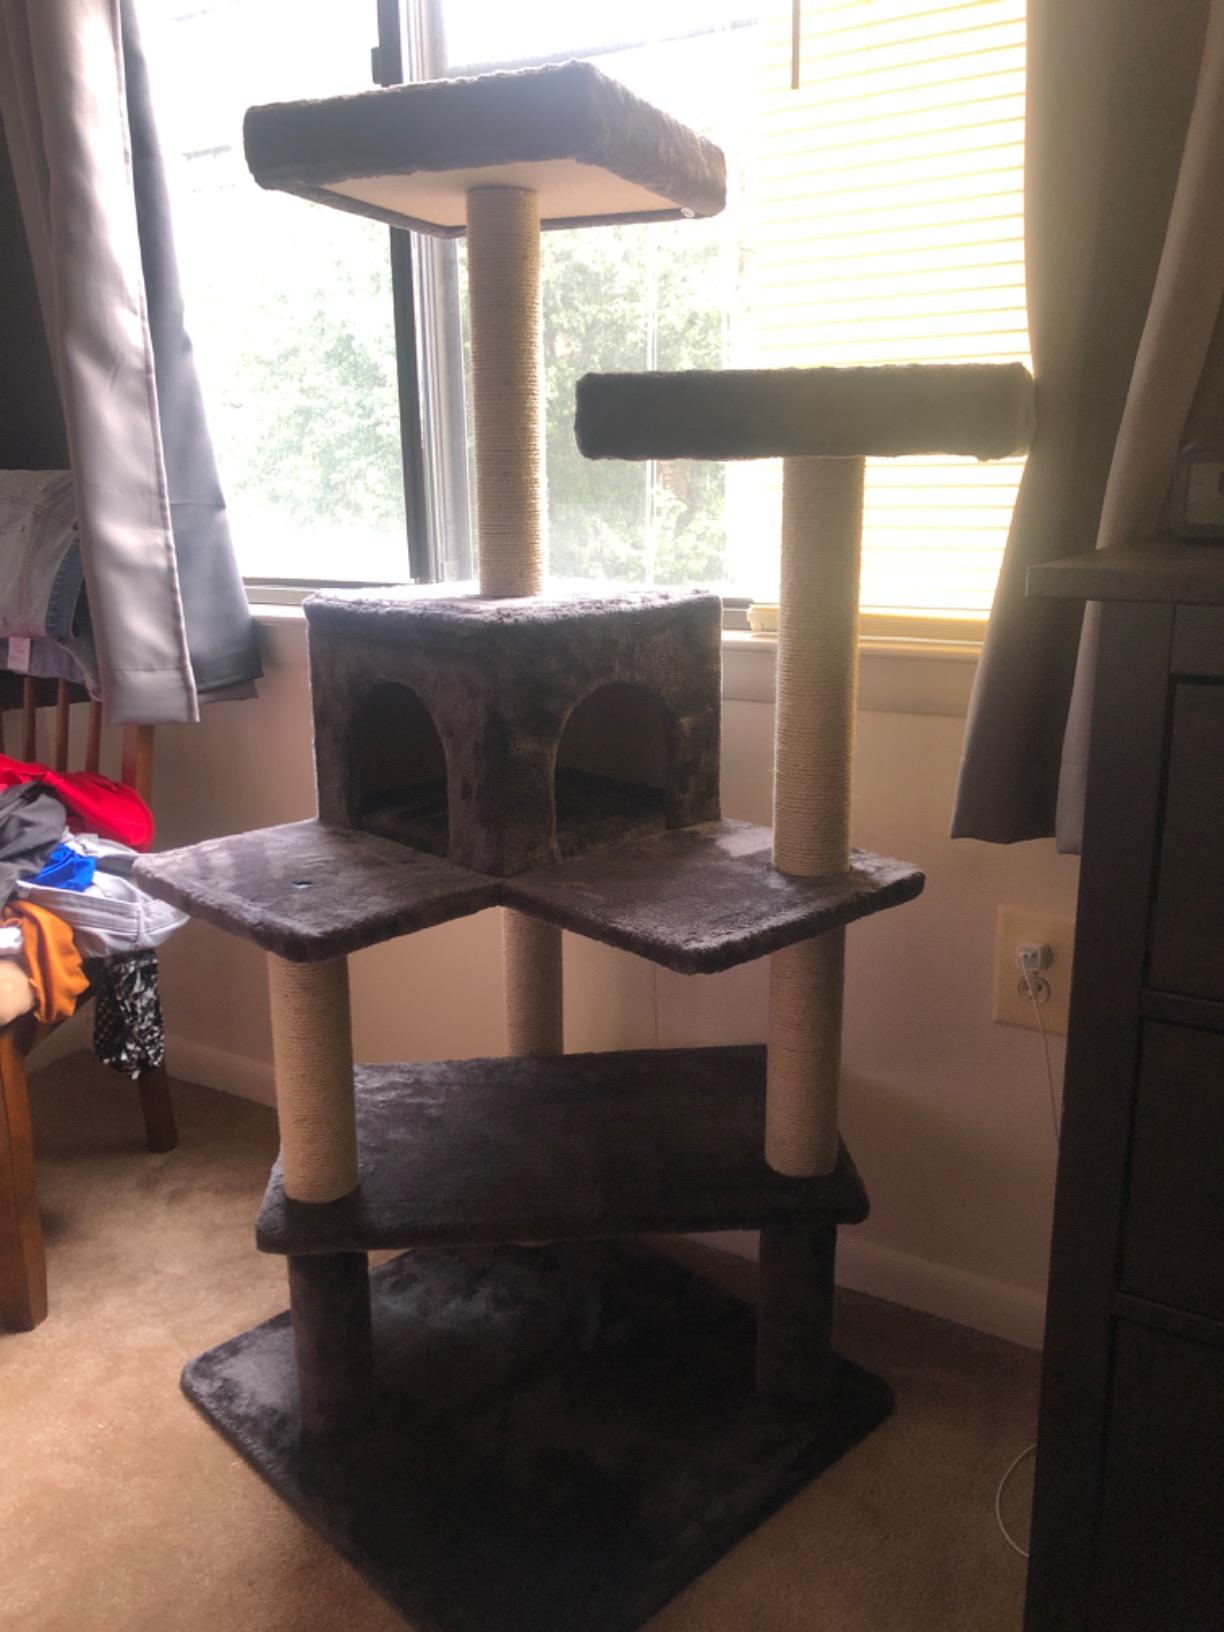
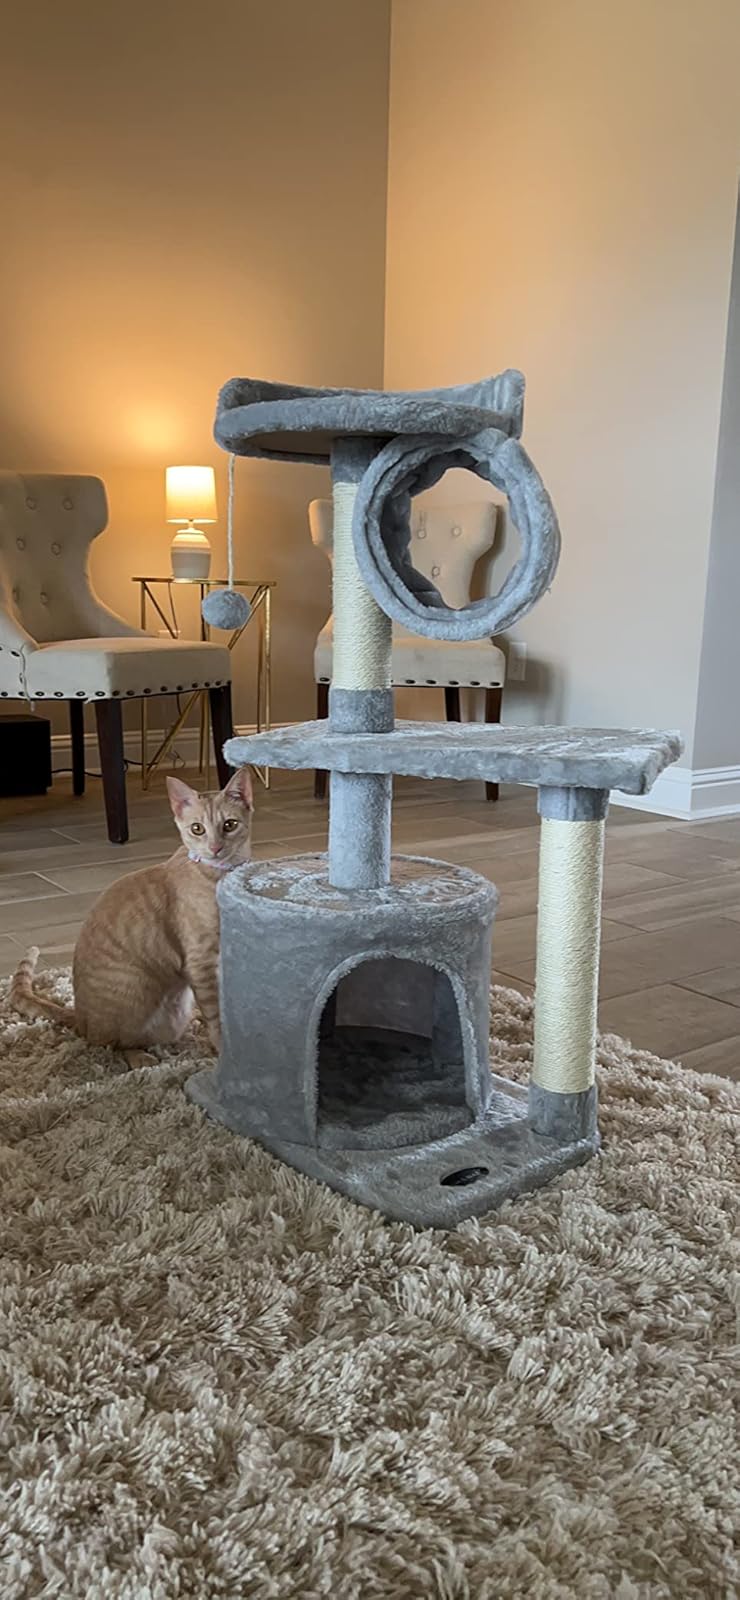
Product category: items_cat tree
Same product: no